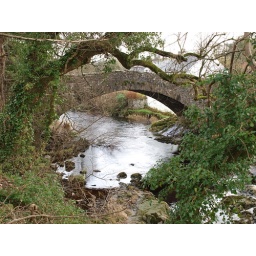
The bridge carrying the Glenluce to Barrhill road over the Cross Water of Luce.